Ferdinand Blumentritt

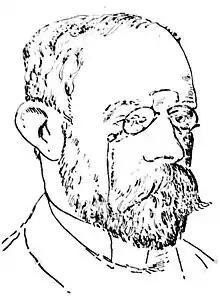
José Rizal's pencil sketch of Blumentritt as it appears in the book "Life and Writings of José Rizal

Blumentritt was born in Prague (now the Czech Republic, then the capital of Kingdom of Bohemia in the former Austrian Empire).